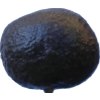
Label: black_avocado